Danube

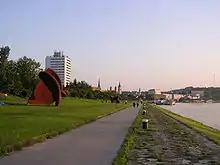
The Danube Bike Trail leading through the city of Linz

In the 19th century, the Danube was an important waterway but was, as "The Times" of London put it, "annually swept by ice that will lift a large ship out of the water or cut her in two as if she were a carrot."